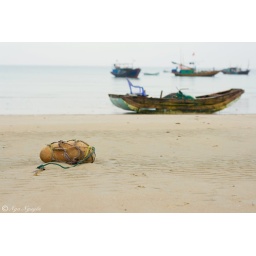
While walking early in the morning we found several rocks tied with strings like this on the beach.